FC Bayern Munich

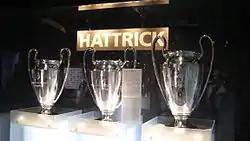
The three consecutive European Cup trophies won by Bayern Munich from 1974 to 1976. The one on the far right is the real trophy, given to Bayern permanently. The ones on the left are slightly smaller replicas.

During the following years, the team was unsuccessful domestically, but defended their European title by defeating Leeds United in the 1975 European Cup final, when Roth and Müller secured victory with late goals. "We came back into the game and scored two lucky goals, so in the end, we were the winners, but we were very, very lucky", stated Franz Beckenbauer. Billy Bremner believed the French referee was "very suspicious". Leeds fans then rioted in Paris and were banned from European football for three years. A year later in the final in Glasgow, another Roth goal helped defeat Saint-Étienne, and Bayern became the third club to win the trophy in three consecutive years. The final trophy won by Bayern in this era was the Intercontinental Cup, in which they defeated Brazilian club Cruzeiro over two legs. The rest of the decade was a time of change and saw no further titles for Bayern. In 1977, Franz Beckenbauer left for New York Cosmos and, in 1979, Sepp Maier and Uli Hoeneß retired while Gerd Müller joined the Fort Lauderdale Strikers. "Bayerndusel" was coined during this period as an expression of either contempt or envy about the sometimes narrow and last-minute wins against other teams.